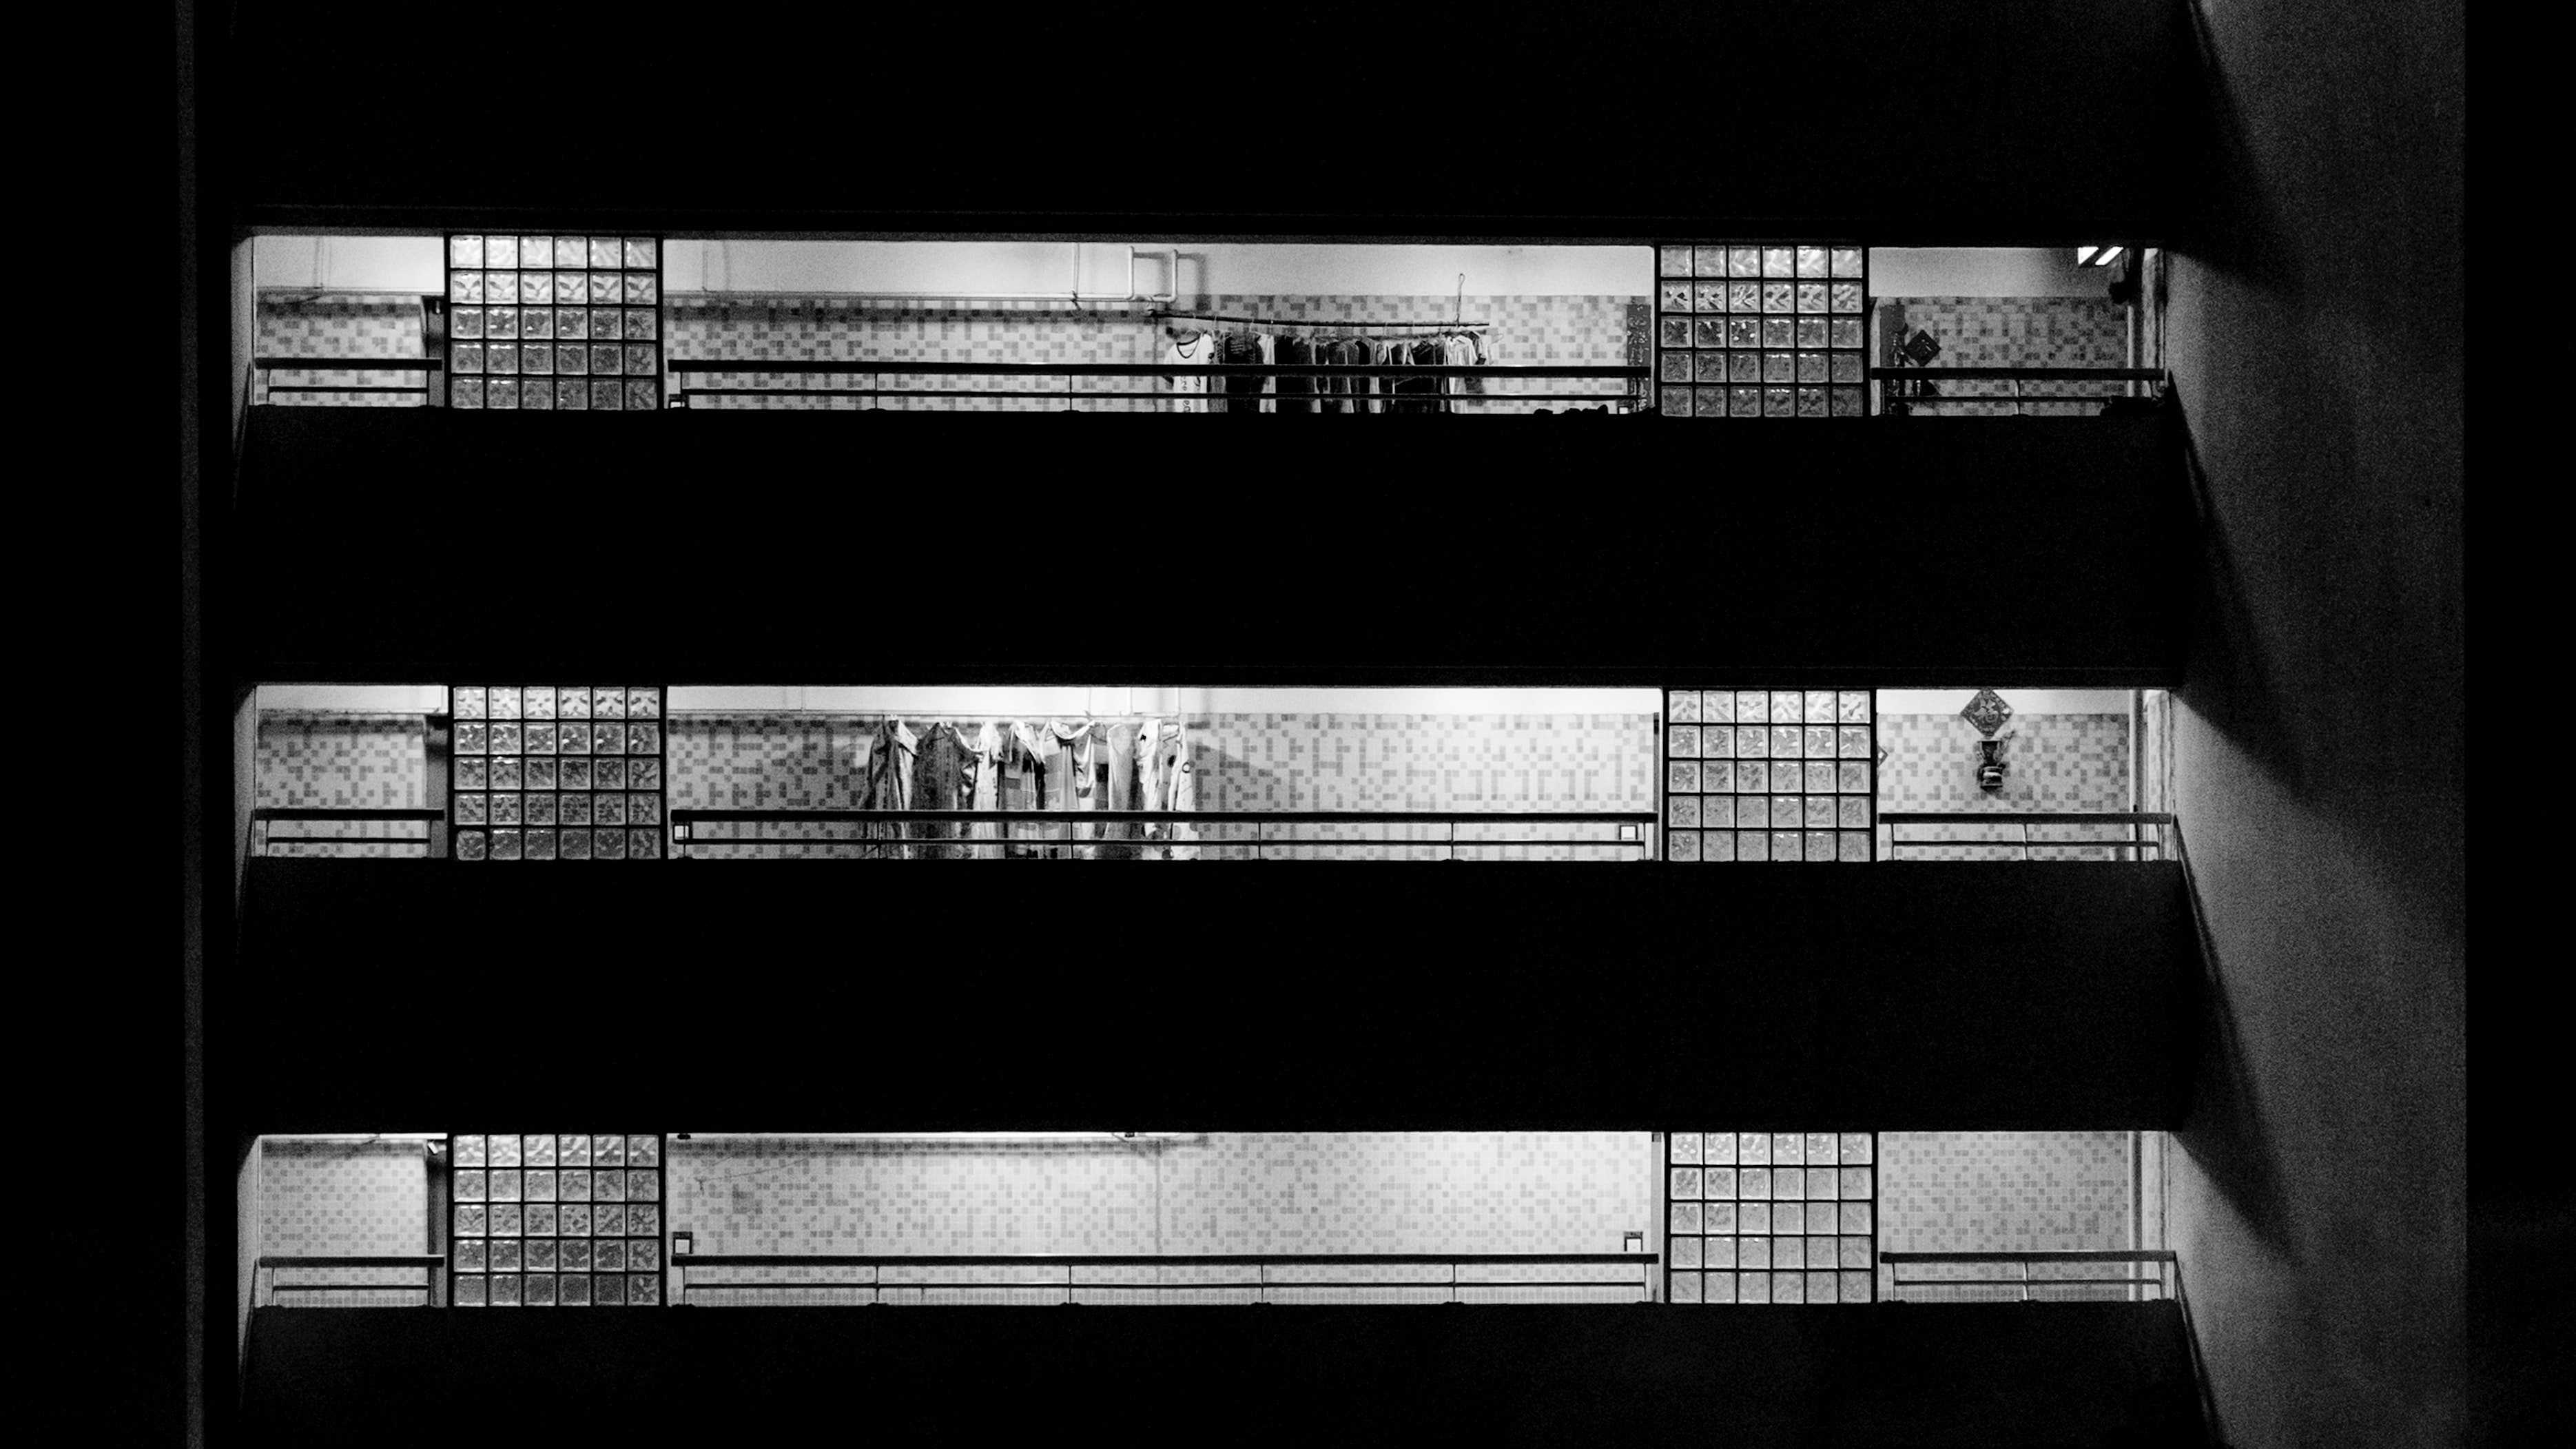
black, architecture, text, monochrome, line, black and white, parallel, monochrome photography, Tints and shades, photography, stairs, rectangle, symmetry, window, daylighting, building, glass, style